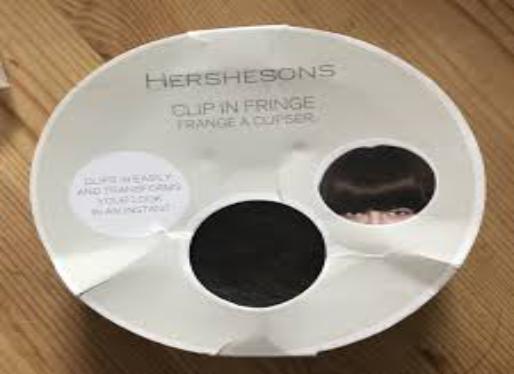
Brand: hershesons
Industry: Necessities